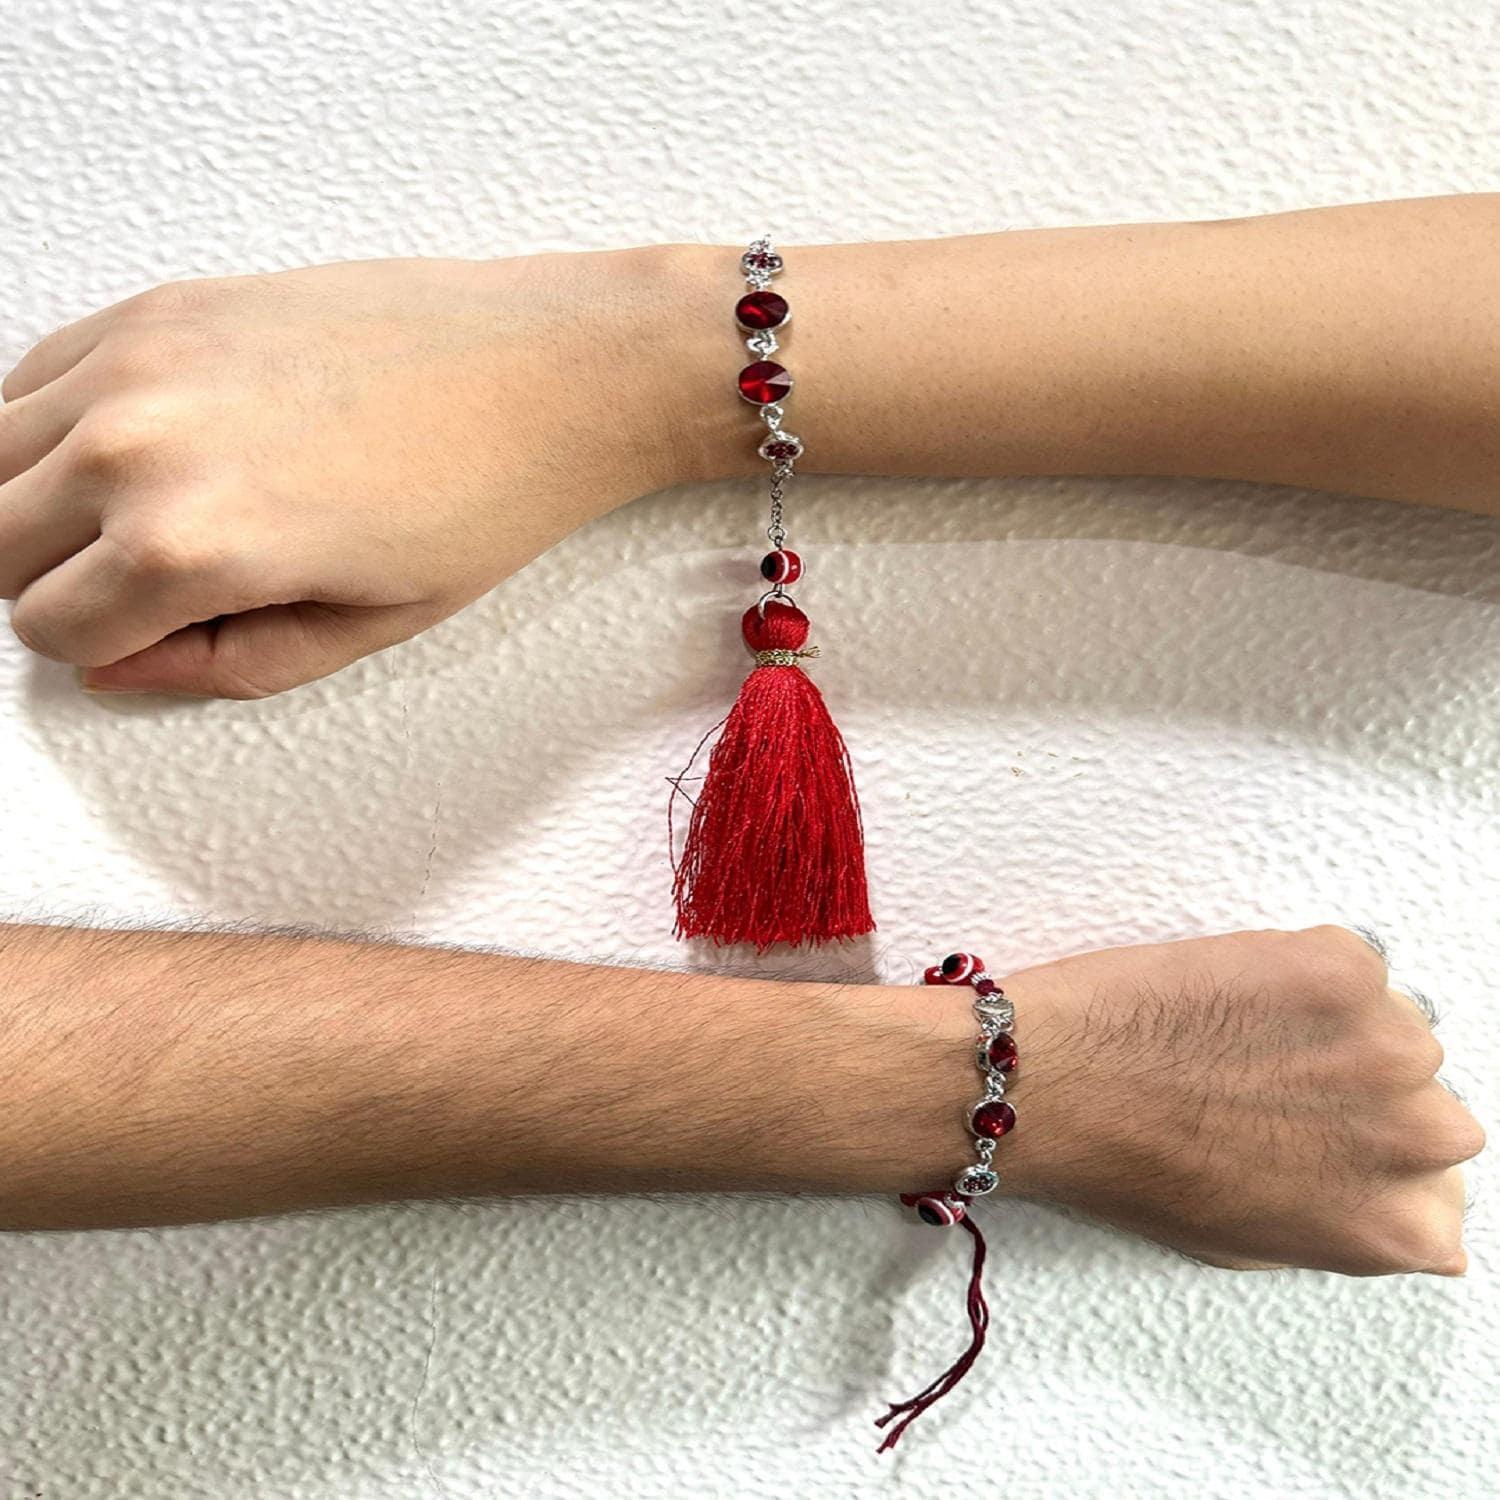
Mahi Red Crystals Studded Evil Eye Lumba with Tassel and Brother Rakhi Set for Bhaiya and Bhabhi (RCOL1105678RRed)
Type: Rakhis
Brand: Mahi
Price: Rs. 339
 Celebrate Raksha Bandhan with our exquisitely crafted Rakhi, designed to strengthen the bond between siblings. This traditional Rakhi features intricate beadwork and durable thread, ensuring it stands the test of time. Handmade with care, each Rakhi is a unique and meaningful gift for your brother. Each Rakhi carries heartfelt blessings and good wishes for your brother's well-being and success. Celebrates the bond of love and protection between siblings, a cherished tradition in Indian culture.
Features: The Rakhi is adorned with vibrant colors and attractive embellishments that add a touch of elegance to the celebration. Multi-Purpose Use: Lumba Rakhi can be used as a bracelet or an ornamental accessory for various festive occasions and celebrations.,Content in Box : 1 Couple Rakhi ( Bhai and Bhabhi Rakhi) ; Cultural Significance: This beautiful Couple Rakhi will acknowledge your love for Your Brother and Sister in Law with the promise that your bond with him will grow stronger as time goes on.,Vibrant Colors: Adding bright and playful colors to the celebration will make it stand out and make it more enjoyable.,Celebrate the bond of love and protection with our exquisite Rakhis. Share the joy of Raksha Bandhan Festival with this beautiful Rakhi, a token of love, protection and blessings.,Adjustable Size and Easy to tie: Designed to fit wrists of all sizes. It is simple and easy to tie the Rakhi securely and effortlessly.
Included: 2 Rakhis